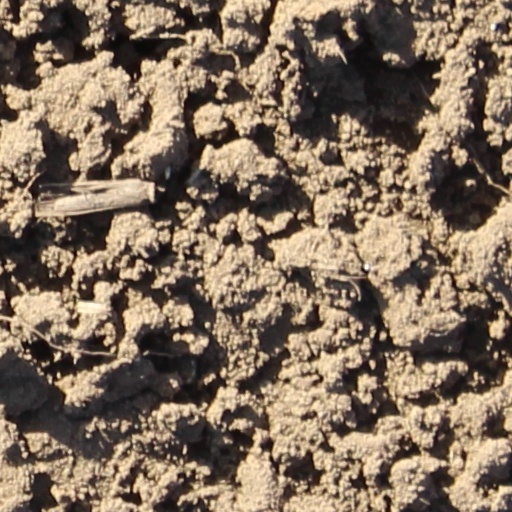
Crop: wheat